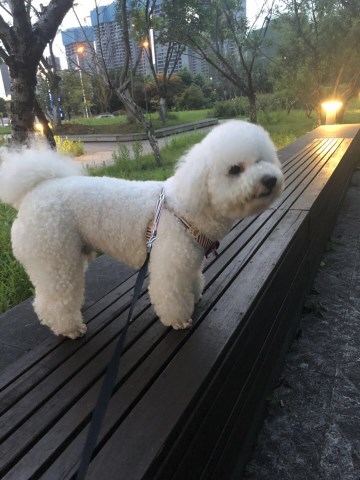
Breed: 3083-n000117-Bichon_Frise